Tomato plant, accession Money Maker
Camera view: horizontal (90 deg, fisheye); turntable rotation: 270 degrees
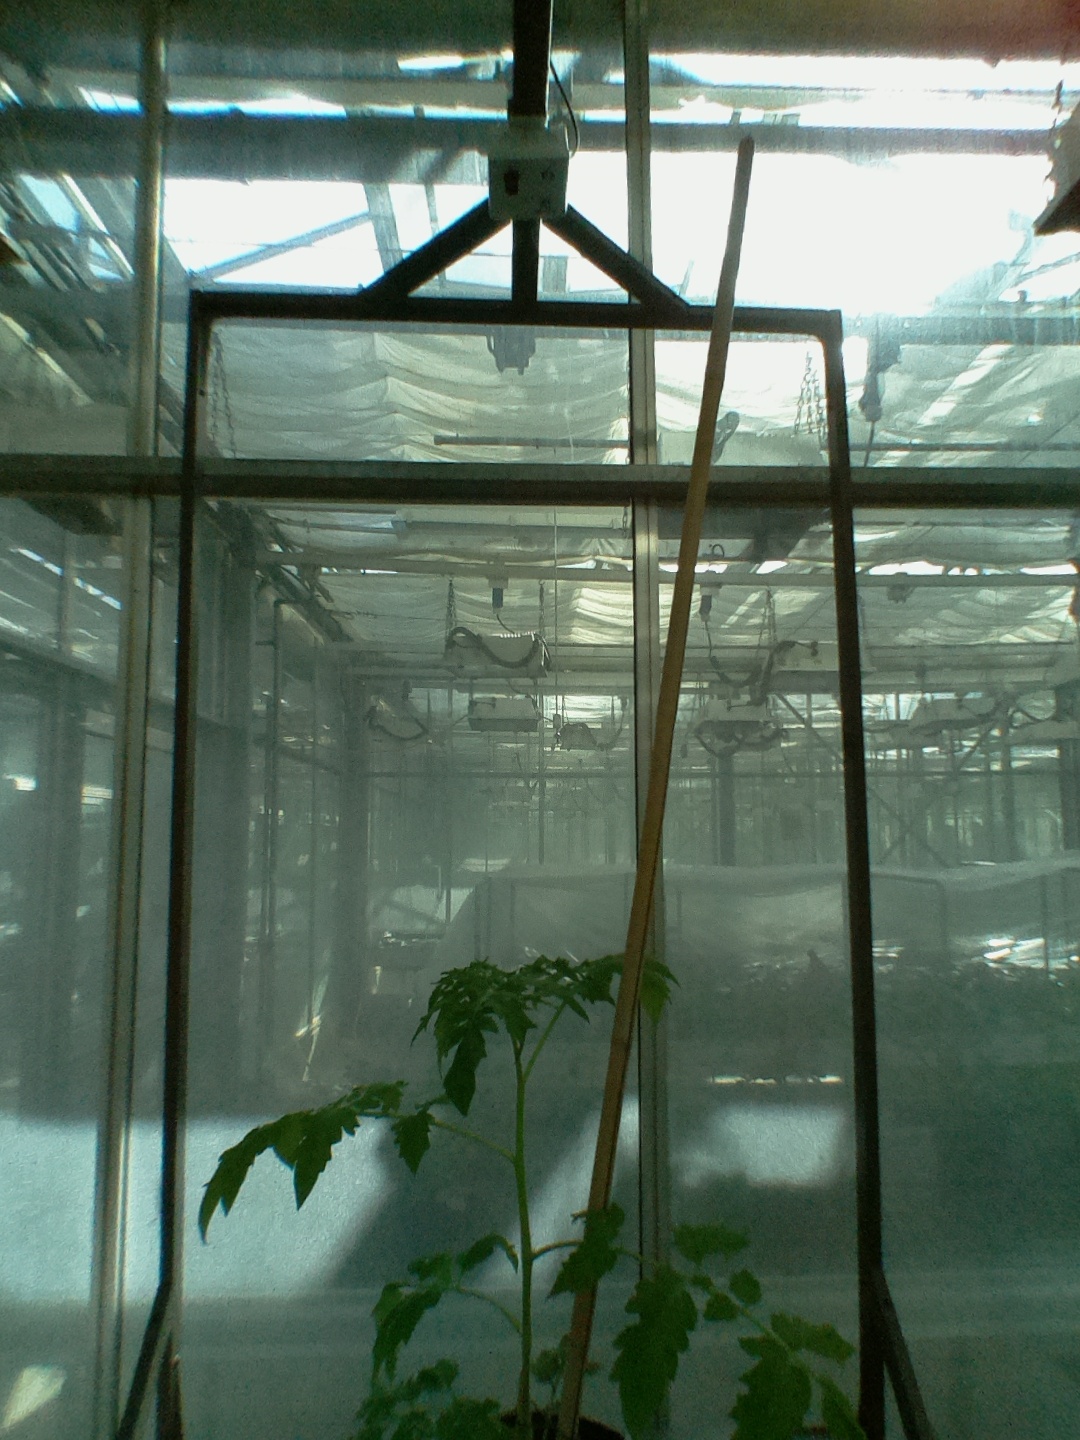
BBCH growth stage 15: 10 of true leaves visible